Lye Cove

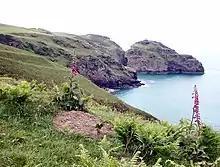
A view of Lye Rock from Bossiney Haven

Lye Cove is a small coastal inlet near Tintagel on the north coast of Cornwall, South West England. The cove lies immediately below the Iron Age hill fort known as Willapark and nearby Lye Rock was the site of the wreck of the Italian cargo ship Iota in 1893. Above the cove is the remains of a nineteenth century lime kiln.